Siege of Belgrade (1456)

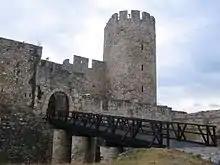
Part of Belgrade Fortress from the 17th century

When Hunyadi was informed of this, he was in the south of Hungary recruiting additional light cavalry troops for the army, with which he would intend to lift the siege. Although relatively few, his fellow nobles were willing to provide manpower, and the peasants were more than willing to do so. Capistrano, the Friar sent to Hungary by the Vatican both to find heretics and to preach a crusade against the Ottomans, managed to raise a large, albeit poorly trained and equipped, peasant army, with which he advanced towards Belgrade. Capistrano and Hunyadi travelled together though commanding the army separately. Both of them had gathered around 40,000–50,000 troops altogether. Once reports of the assembled relief army approaching reached the Ottoman camp, Mehmed held a war council with his generals to determine his army's next actions. Karaca Pasha recommended that a part of Ottoman army should cross the Danube to counter the approaching relief force. This proposal was rejected by the council, particularly due to opposition by the Rumelian begs. Instead, the decision was made to prioritize capturing the city from its besieged defenders, a move seen as a tactical blunder by modern historians, as it allowed Hunyadi to set up camp across the river uncontested.